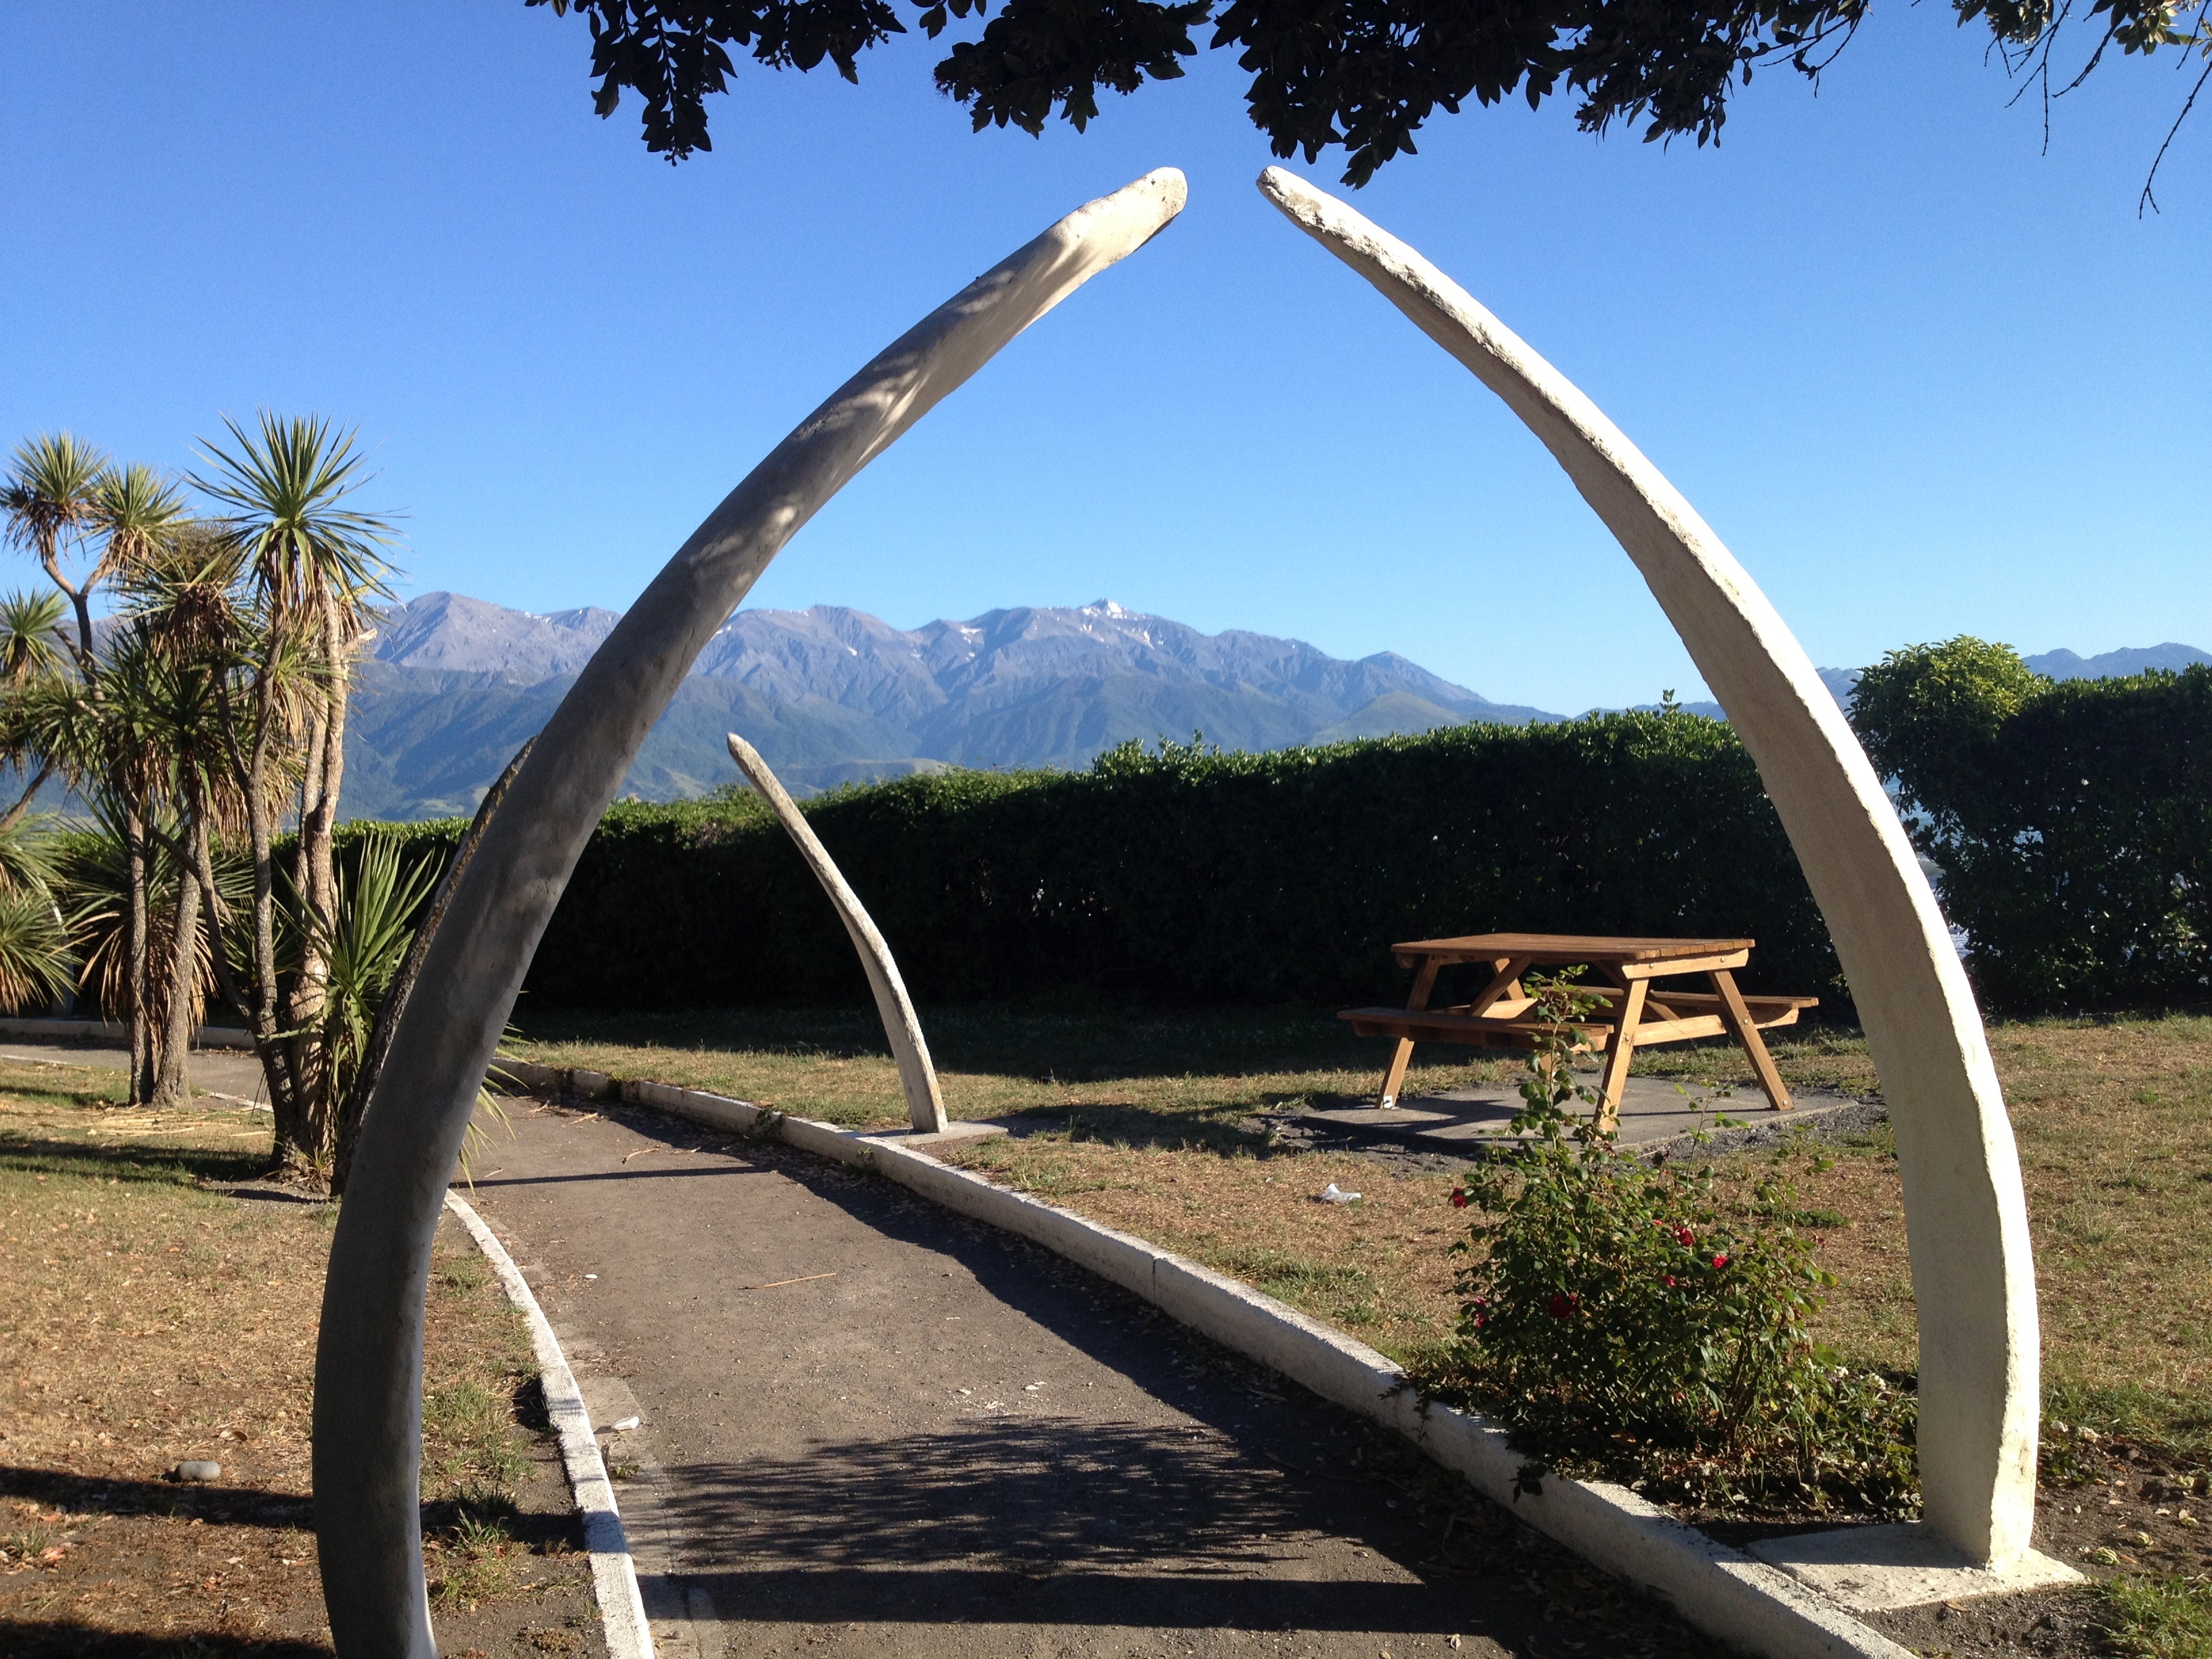
landscape, nature, path, architecture, sunshine, summer, travel, arch, scenic, park, scenery, blue, picnic, outdoors, sculpture, mountains, playground, new zealand, kaikoura, whale bones